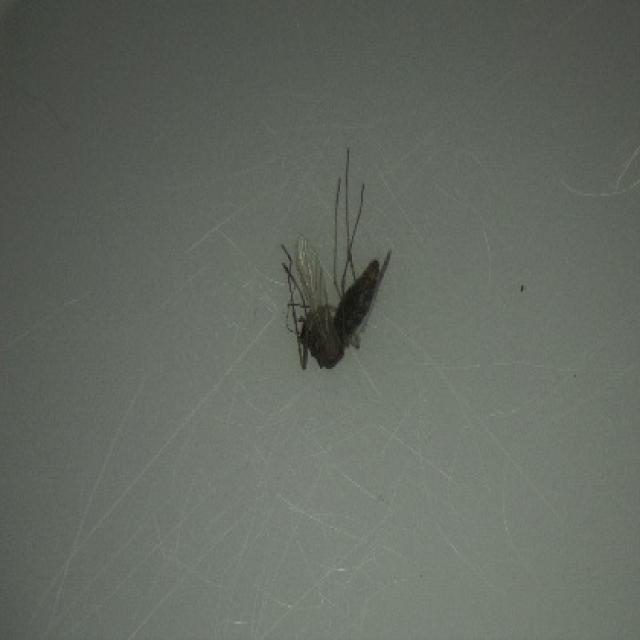
Species: culex_tritaeniorhynchus